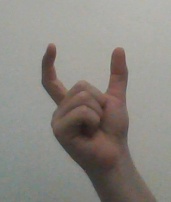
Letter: nun